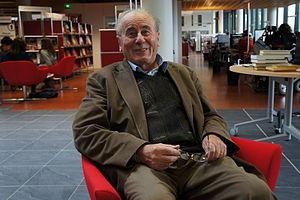
Bartolomé Bennassar au Centre de ressources en langues de l'université Toulouse - Jean Jaurès
Bartolomé Bennassar, né le 8 avril 1929 à Nîmes et mort le 8 novembre 2018 à Toulouse, est un historien et écrivain français.